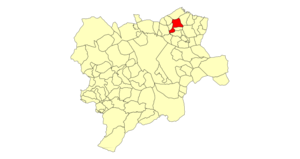
Fuentealbilla
Fuentealbillas placering i Provinsen Albacete.
Fuentealbilla er en lille landsby og kommune i Provinsen Albacete, Castilla-La Mancha, Spanien. Den ligger nordøst for byen Albacete og havde 2071 indbyggere pr. 2009.